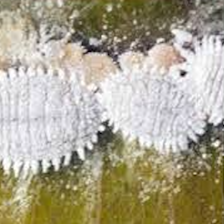
Label: mealybug_infestation